SMS S139 (1906)

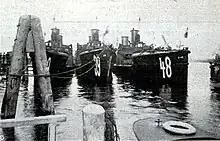
Three torpedo boats, including "S139" and "S150" at anchor at Travemünde

In 1908, "S139" was listed as part of the 3rd torpedo boat half-flotilla, part of the Training Flotilla ("Schul-Flottille"). In 1909, "S139" had moved to the 1st half-flotilla, part of the 1st Training Flotilla. In 1911, "S139" was part of the 3rd half-flotilla of the 2nd Torpedo boat Flotilla. "S139" and the torpedo boat collided during manoeuvres in May 1911, killing one man. In 1913, "G139" had returned to the 3rd half-flotilla of the 2nd Torpedo Boat Flotilla, remaining with that formation in 1914.